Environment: real
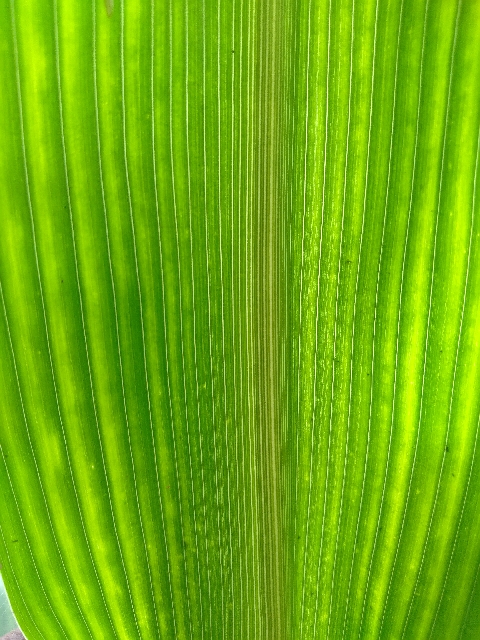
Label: lethal_necrosis